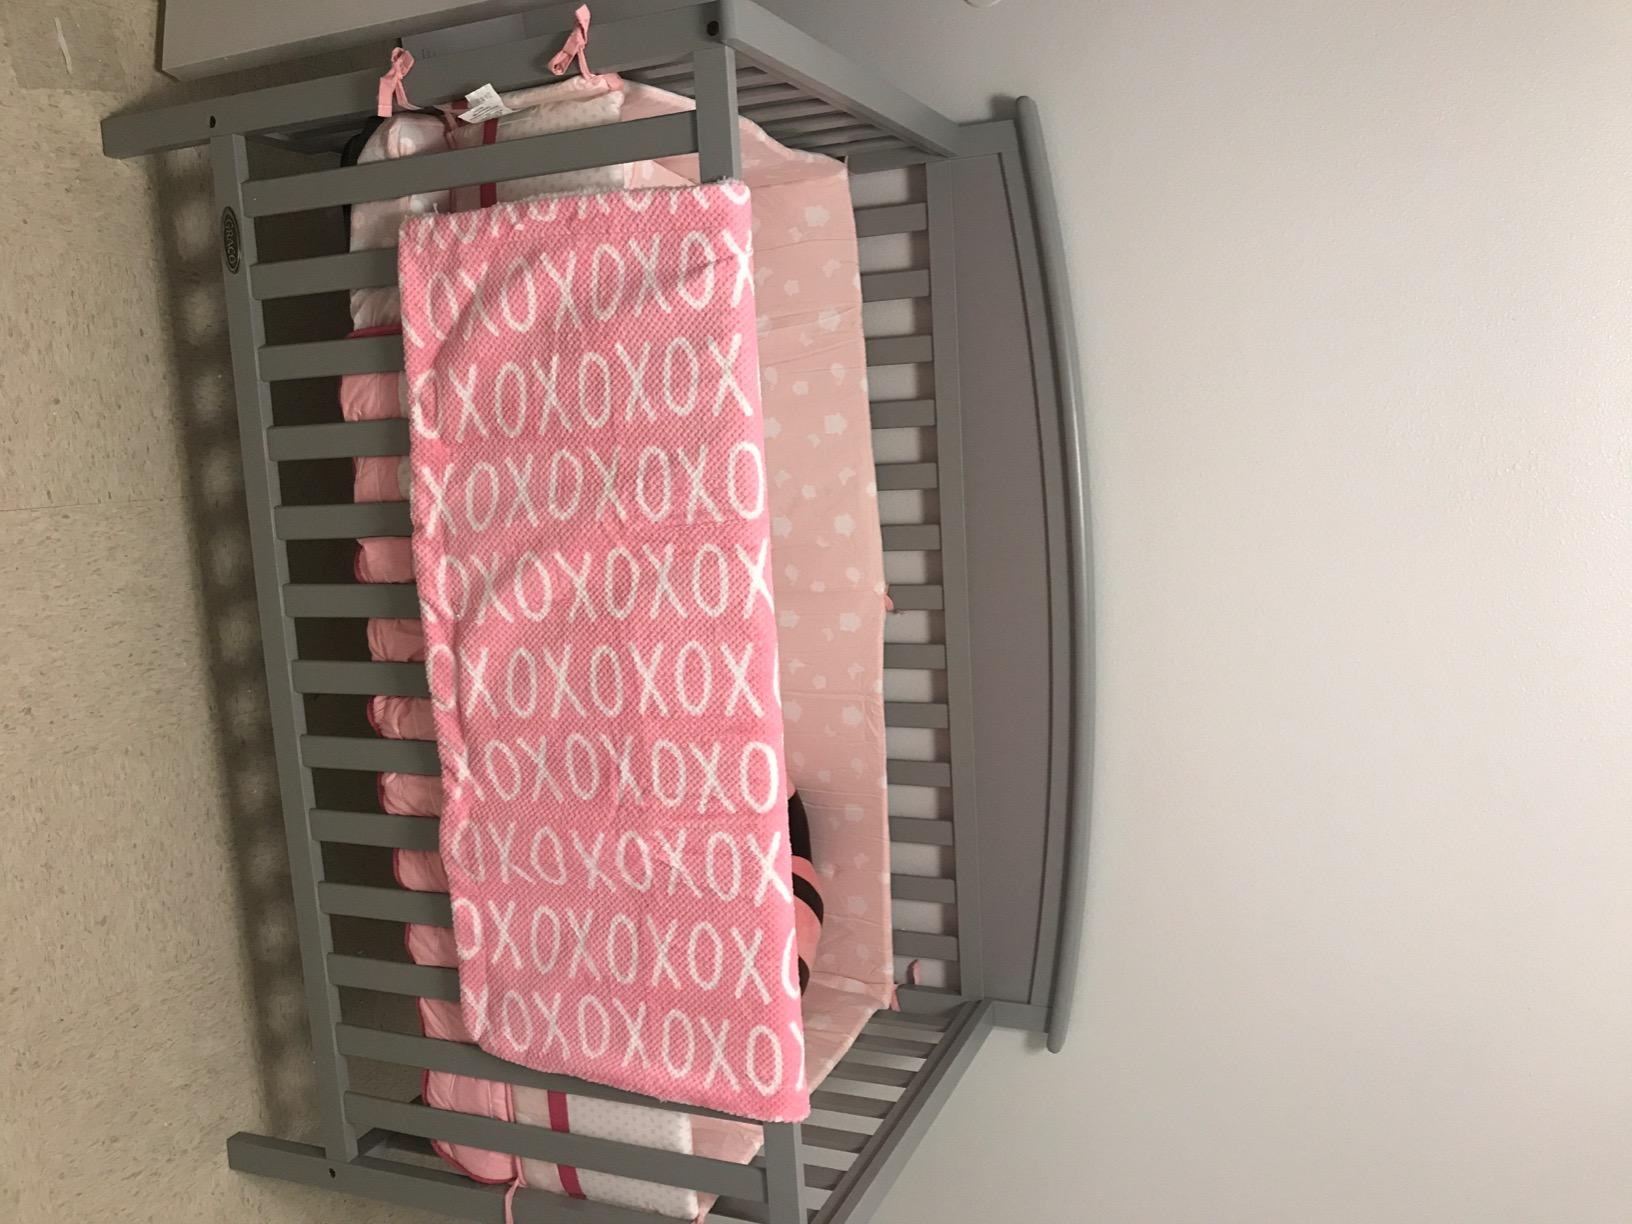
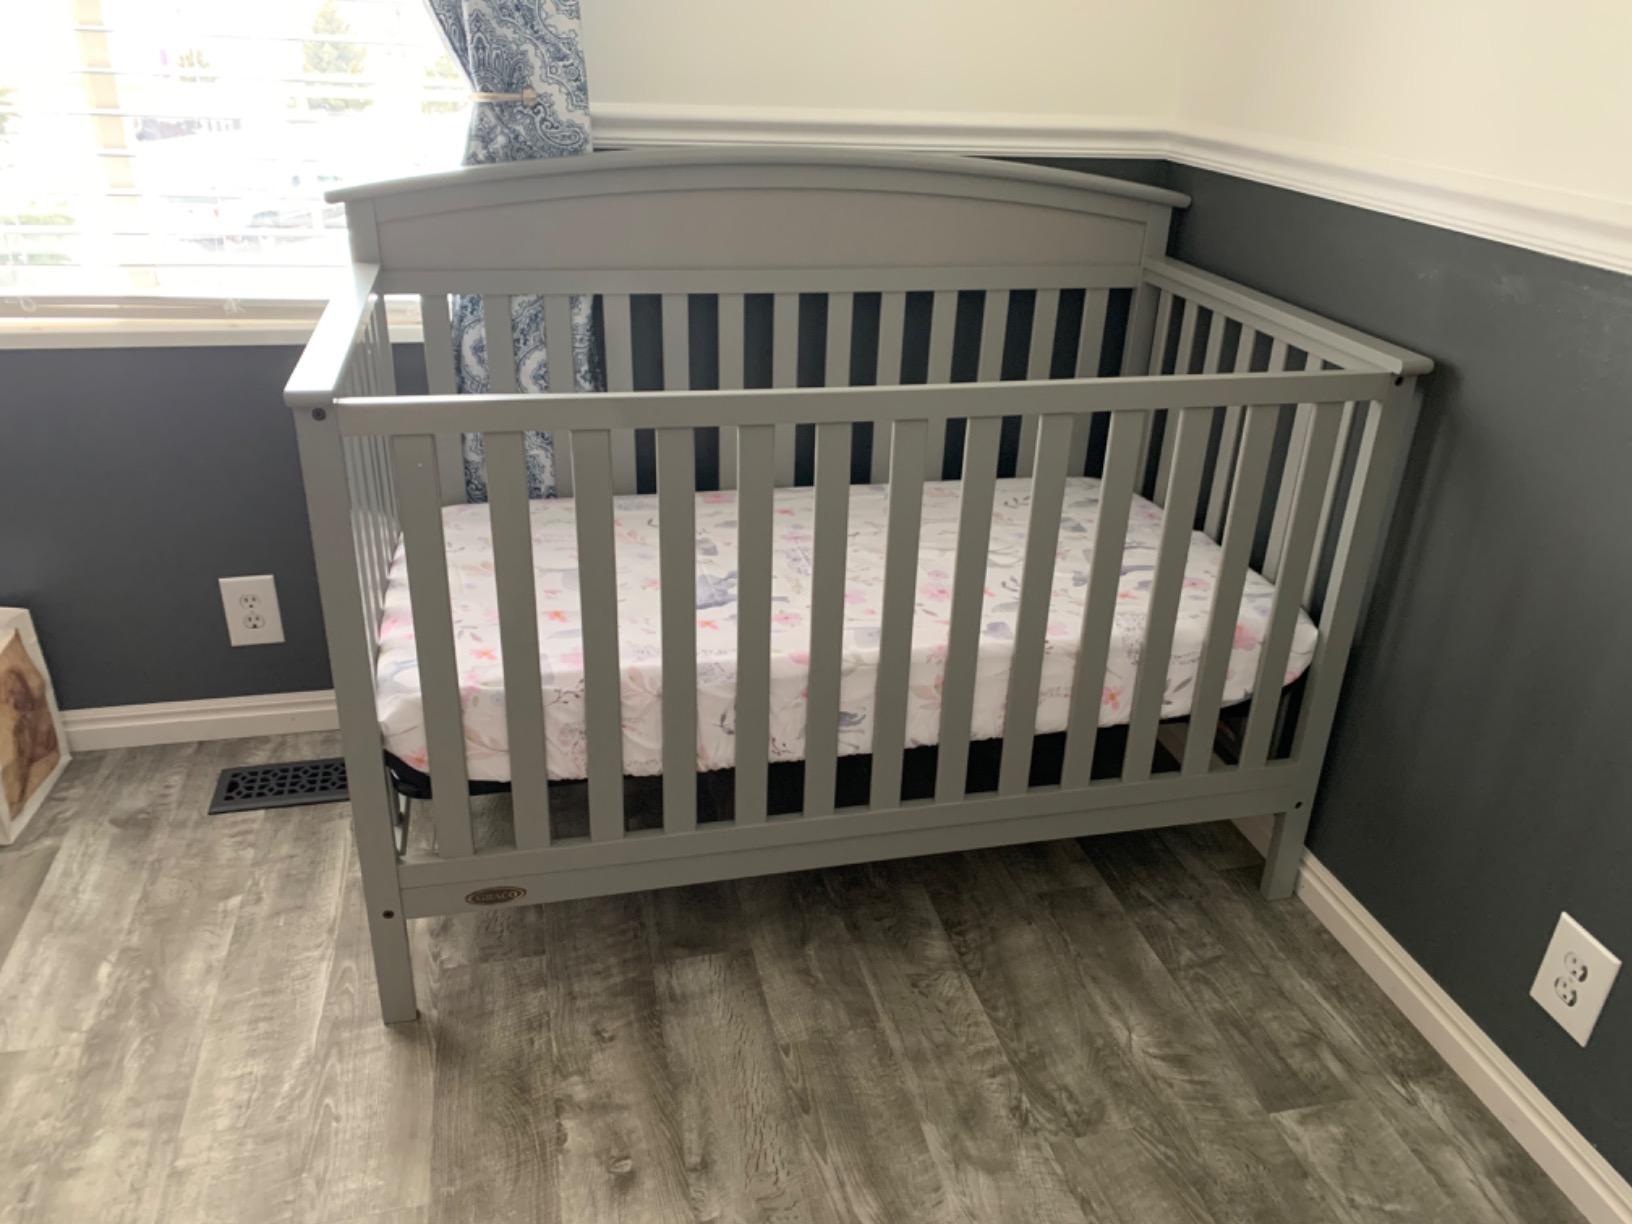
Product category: products_crib
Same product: yes